Wong Nai Siong

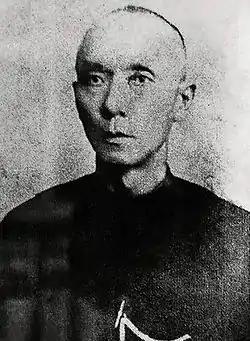
young Wong Nai Siong

In September 1899, Wong went to Singapore and worked as an editor for a local newspaper. During his stint, knowing that life was difficult for the people of Fujian, he went to Malaya, Sumatra, and the Dutch East Indies to search for locations for immigrant resettlement and escape from Empress CiXi's authoritarian rule.